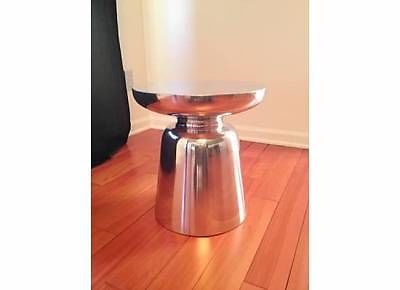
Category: table